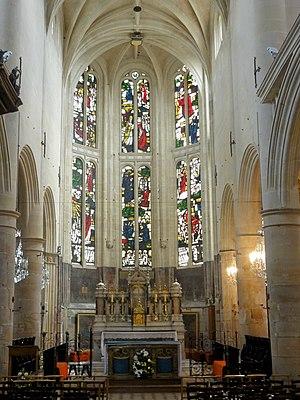
Chœur.
L'église Saint-Martin est une église catholique paroissiale située à L'Isle-Adam, en France. C'est une église de style Renaissance d'une grande homogénéité, édifiée entre 1487 et 1567 avec des interruptions, sous la direction d'au moins deux architectes différents. L'influence gothique demeure encore visible en ce qui concerne le plan, la structure du portail occidental et les nervures des voutes. Un grand incendie en 1661 ne laisse pas de trace majeures. La Révolution française entraîne par contre la perte des vitraux et la mutilation du statuaire, et les travaux de restauration pendant le troisième quart du XIXᵉ siècle vont de pair avec la reconstitution intégrale de nombreux éléments sculptés, parfois sans fidélité au modèle. Les extensions de la même époque, portant notamment sur les deux étages supérieurs du clocher et une nouvelle chapelle de la Vierge au sud, se font par contre dans le style de la première Renaissance. Le mobilier de l'église, particulièrement riche, est de provenance diverse et a été rassemblé par l'abbé Grimot au XIXᵉ siècle.